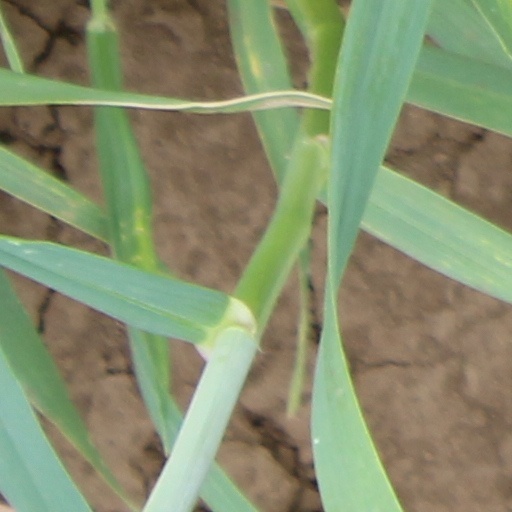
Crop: wheat